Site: brandenburg
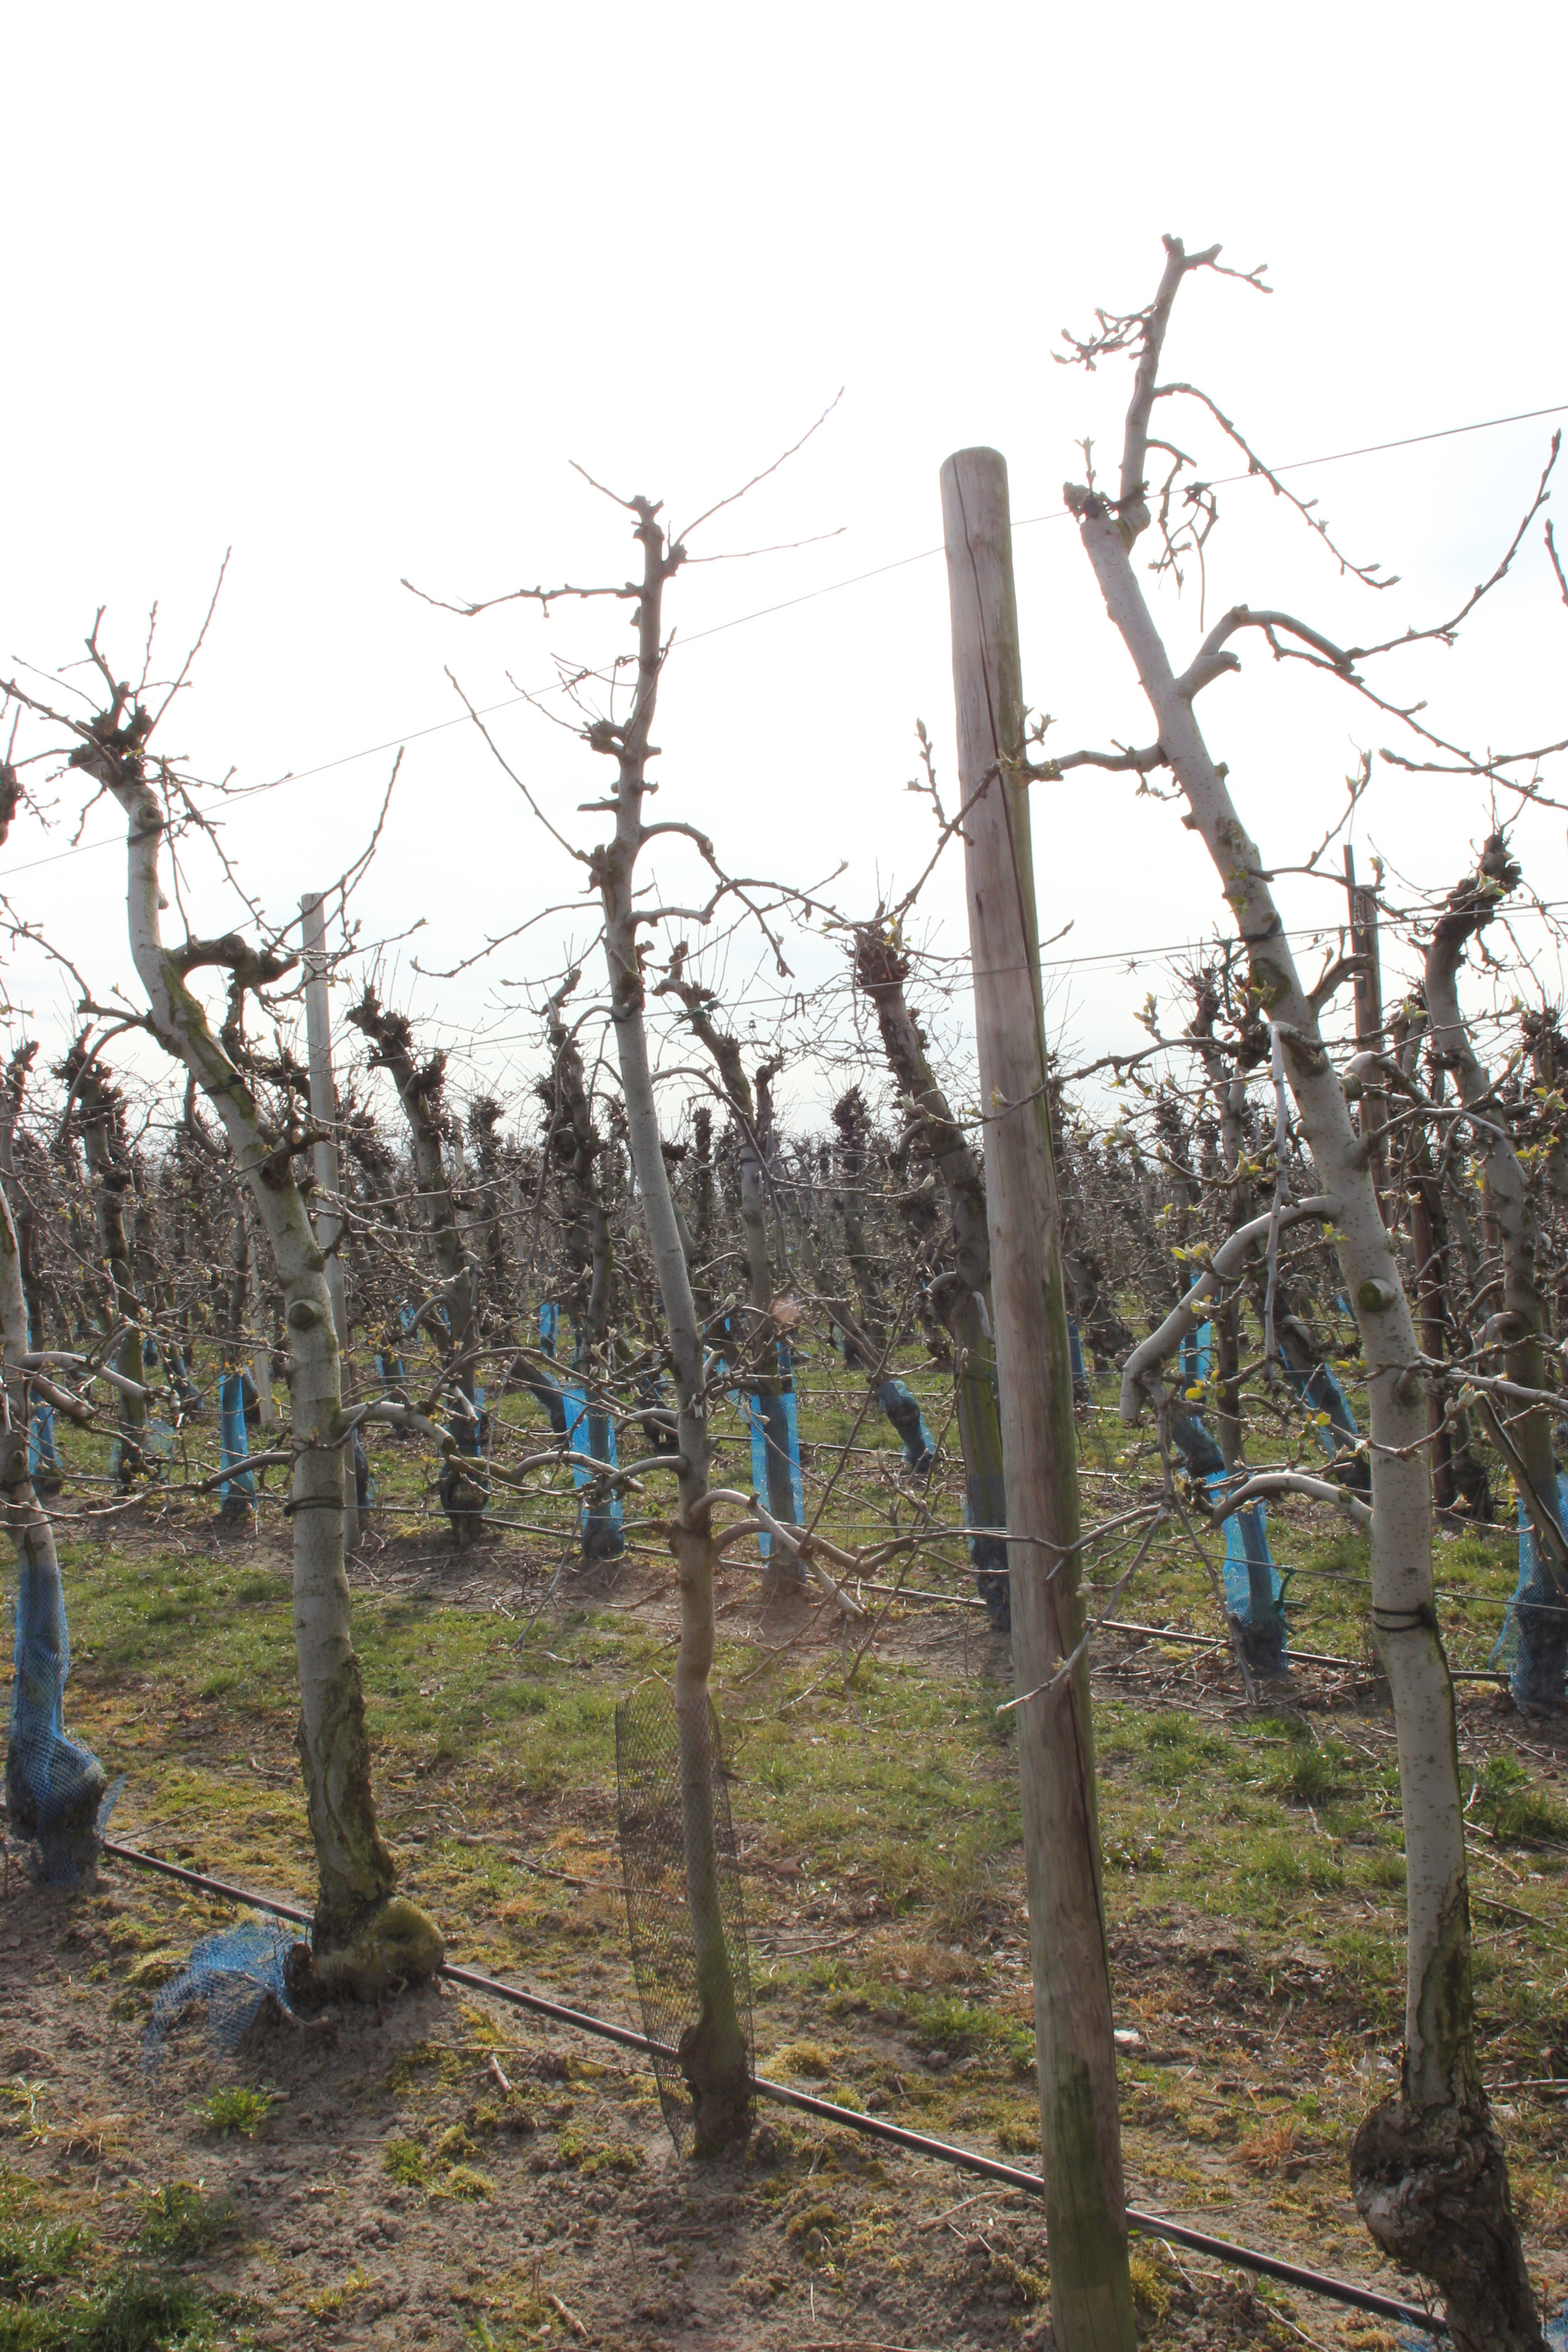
Growth stage (BBCH 54): Inflorescence emergence